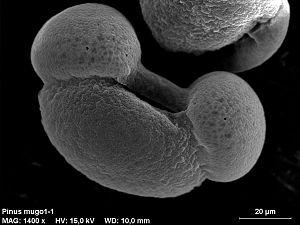
L'embranchement des Pinophytes, anciennement connue sous le nom de Coniférophytes, ne comprend qu'une classe : celle des Pinopsida.